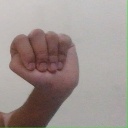
अक्षर: ठ